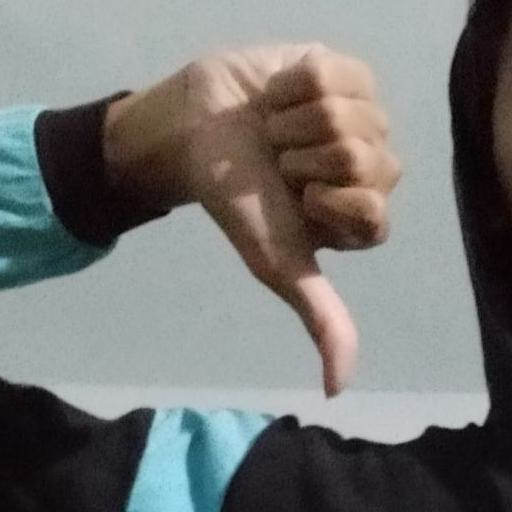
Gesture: dislike